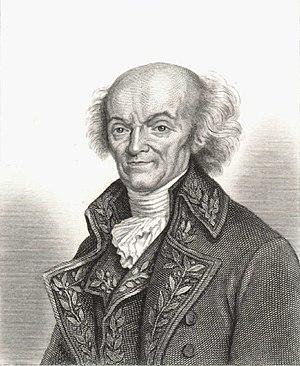
Joseph-Jérôme Lefrançois de Lalande, en habit d'académicien (1732-1807), astronome
Création d'une chaire de Chimie à l’université de Leyde.
Le prix Lalande est une récompense d'astronomie qui a été attribuée par l'Académie des sciences de France de 1802 à 1970. Il fut ensuite regroupé avec le prix Valz, prix de la fondation Benjamin Valz pour former le prix Lalande-Benjamin Valz attribué jusqu'en 1996, puis avec plusieurs autres fondations en 1997, à partir desquelles fut créée la grande médaille.
Joseph Jérôme Lefrançois de Lalande, né à Bourg-en-Bresse le 11 juillet 1732 et mort à Paris le 4 avril 1807, est un astronome français.